Parc du 26e Centenaire

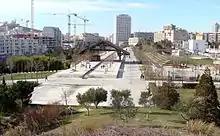
General view of the park

The Parc du 26e Centenaire (English: 26th Centenary Park) is a public park located in the 8th arrondissement of Marseille, France. It is listed by the French Ministry of Culture as one of the Remarkable Gardens of France.